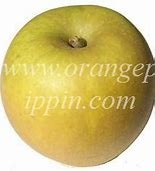
Label: apple